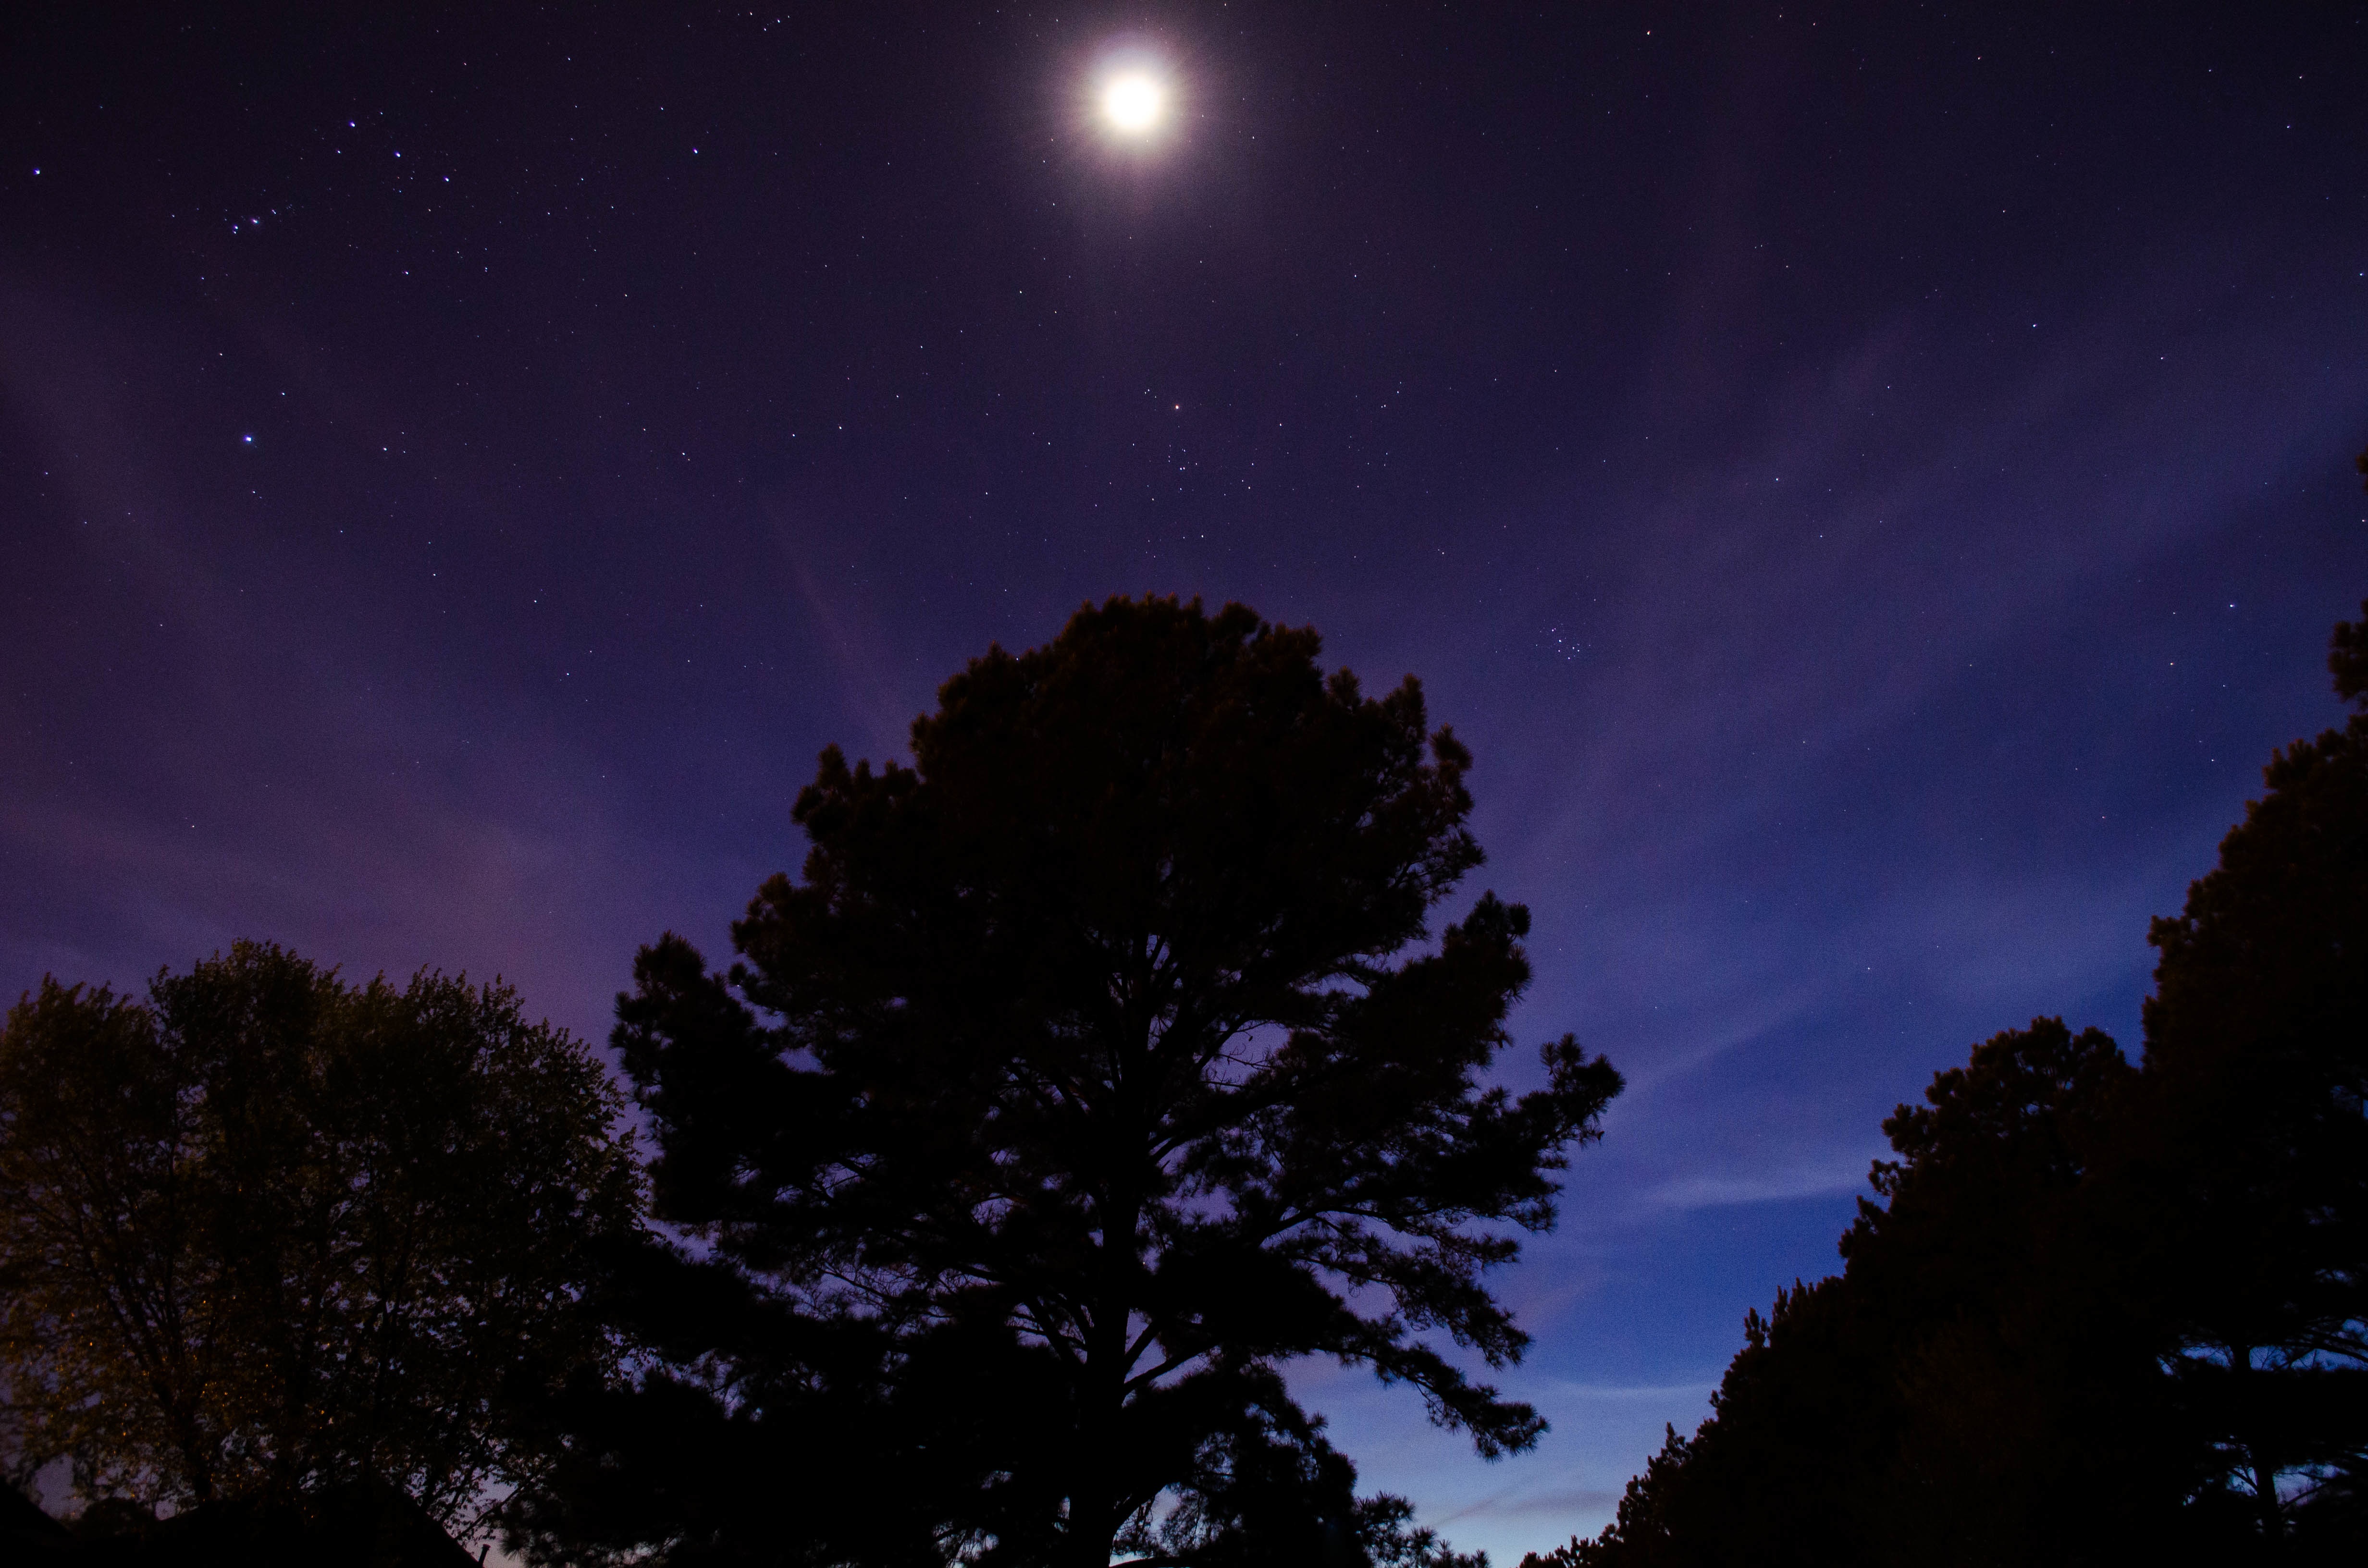
tree, silhouette, cloud, sky, night, star, atmosphere, dusk, evening, darkness, moon, aurora, moonlight, astronomy, midnight, astronomical object